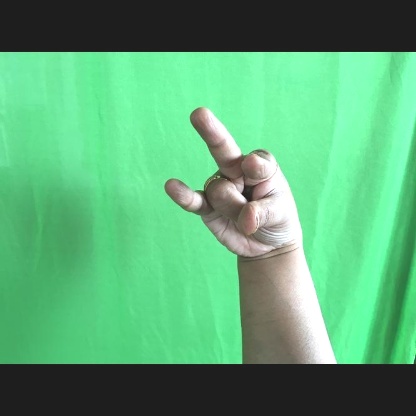
Mudra: Kangulam